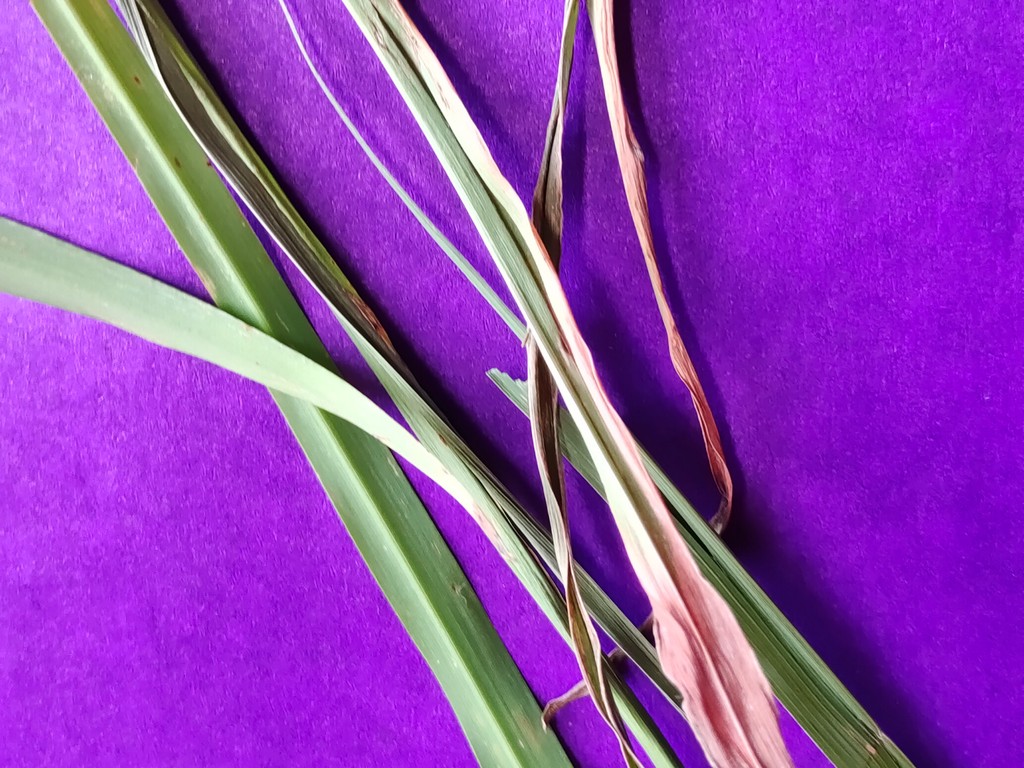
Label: Unhealthy